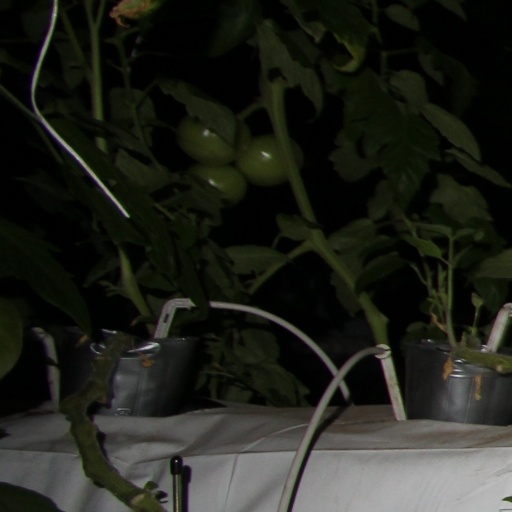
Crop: tomato